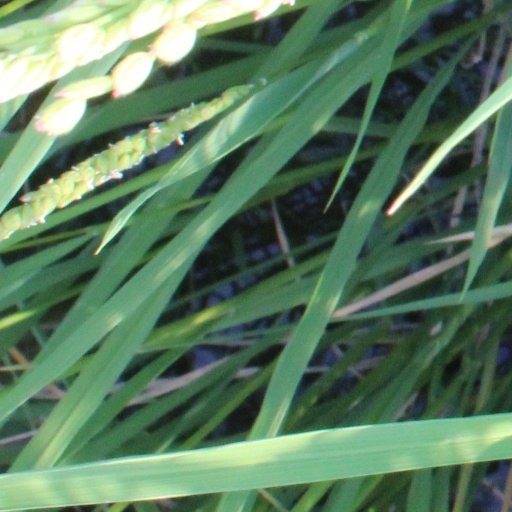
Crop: rice